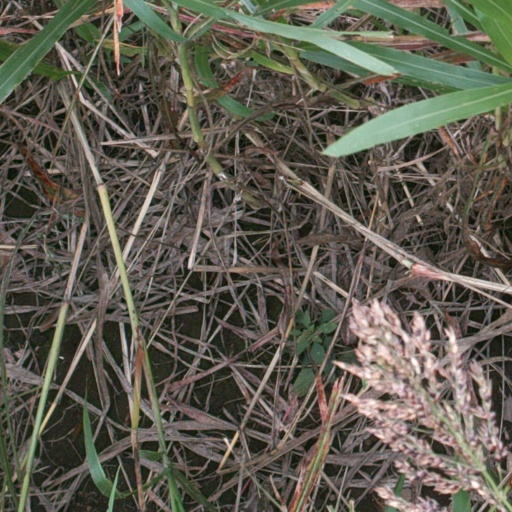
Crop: sorghum